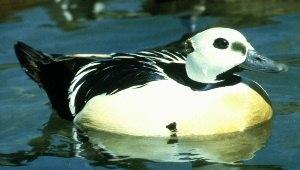
Le refuge faunique national Izembek est une réserve faunique située en Alaska aux États-Unis. Son statut a été établi en 1980 par l'Alaska National Interest Lands Conservation Act.
Cette liste de la faune française regroupe les espèces de Galloanserae peuplant la France métropolitaine.